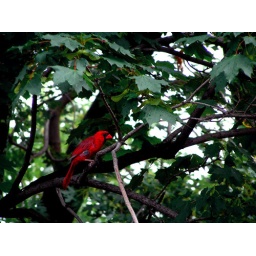
Warning the nearby fauna of a cat in the vicinity.